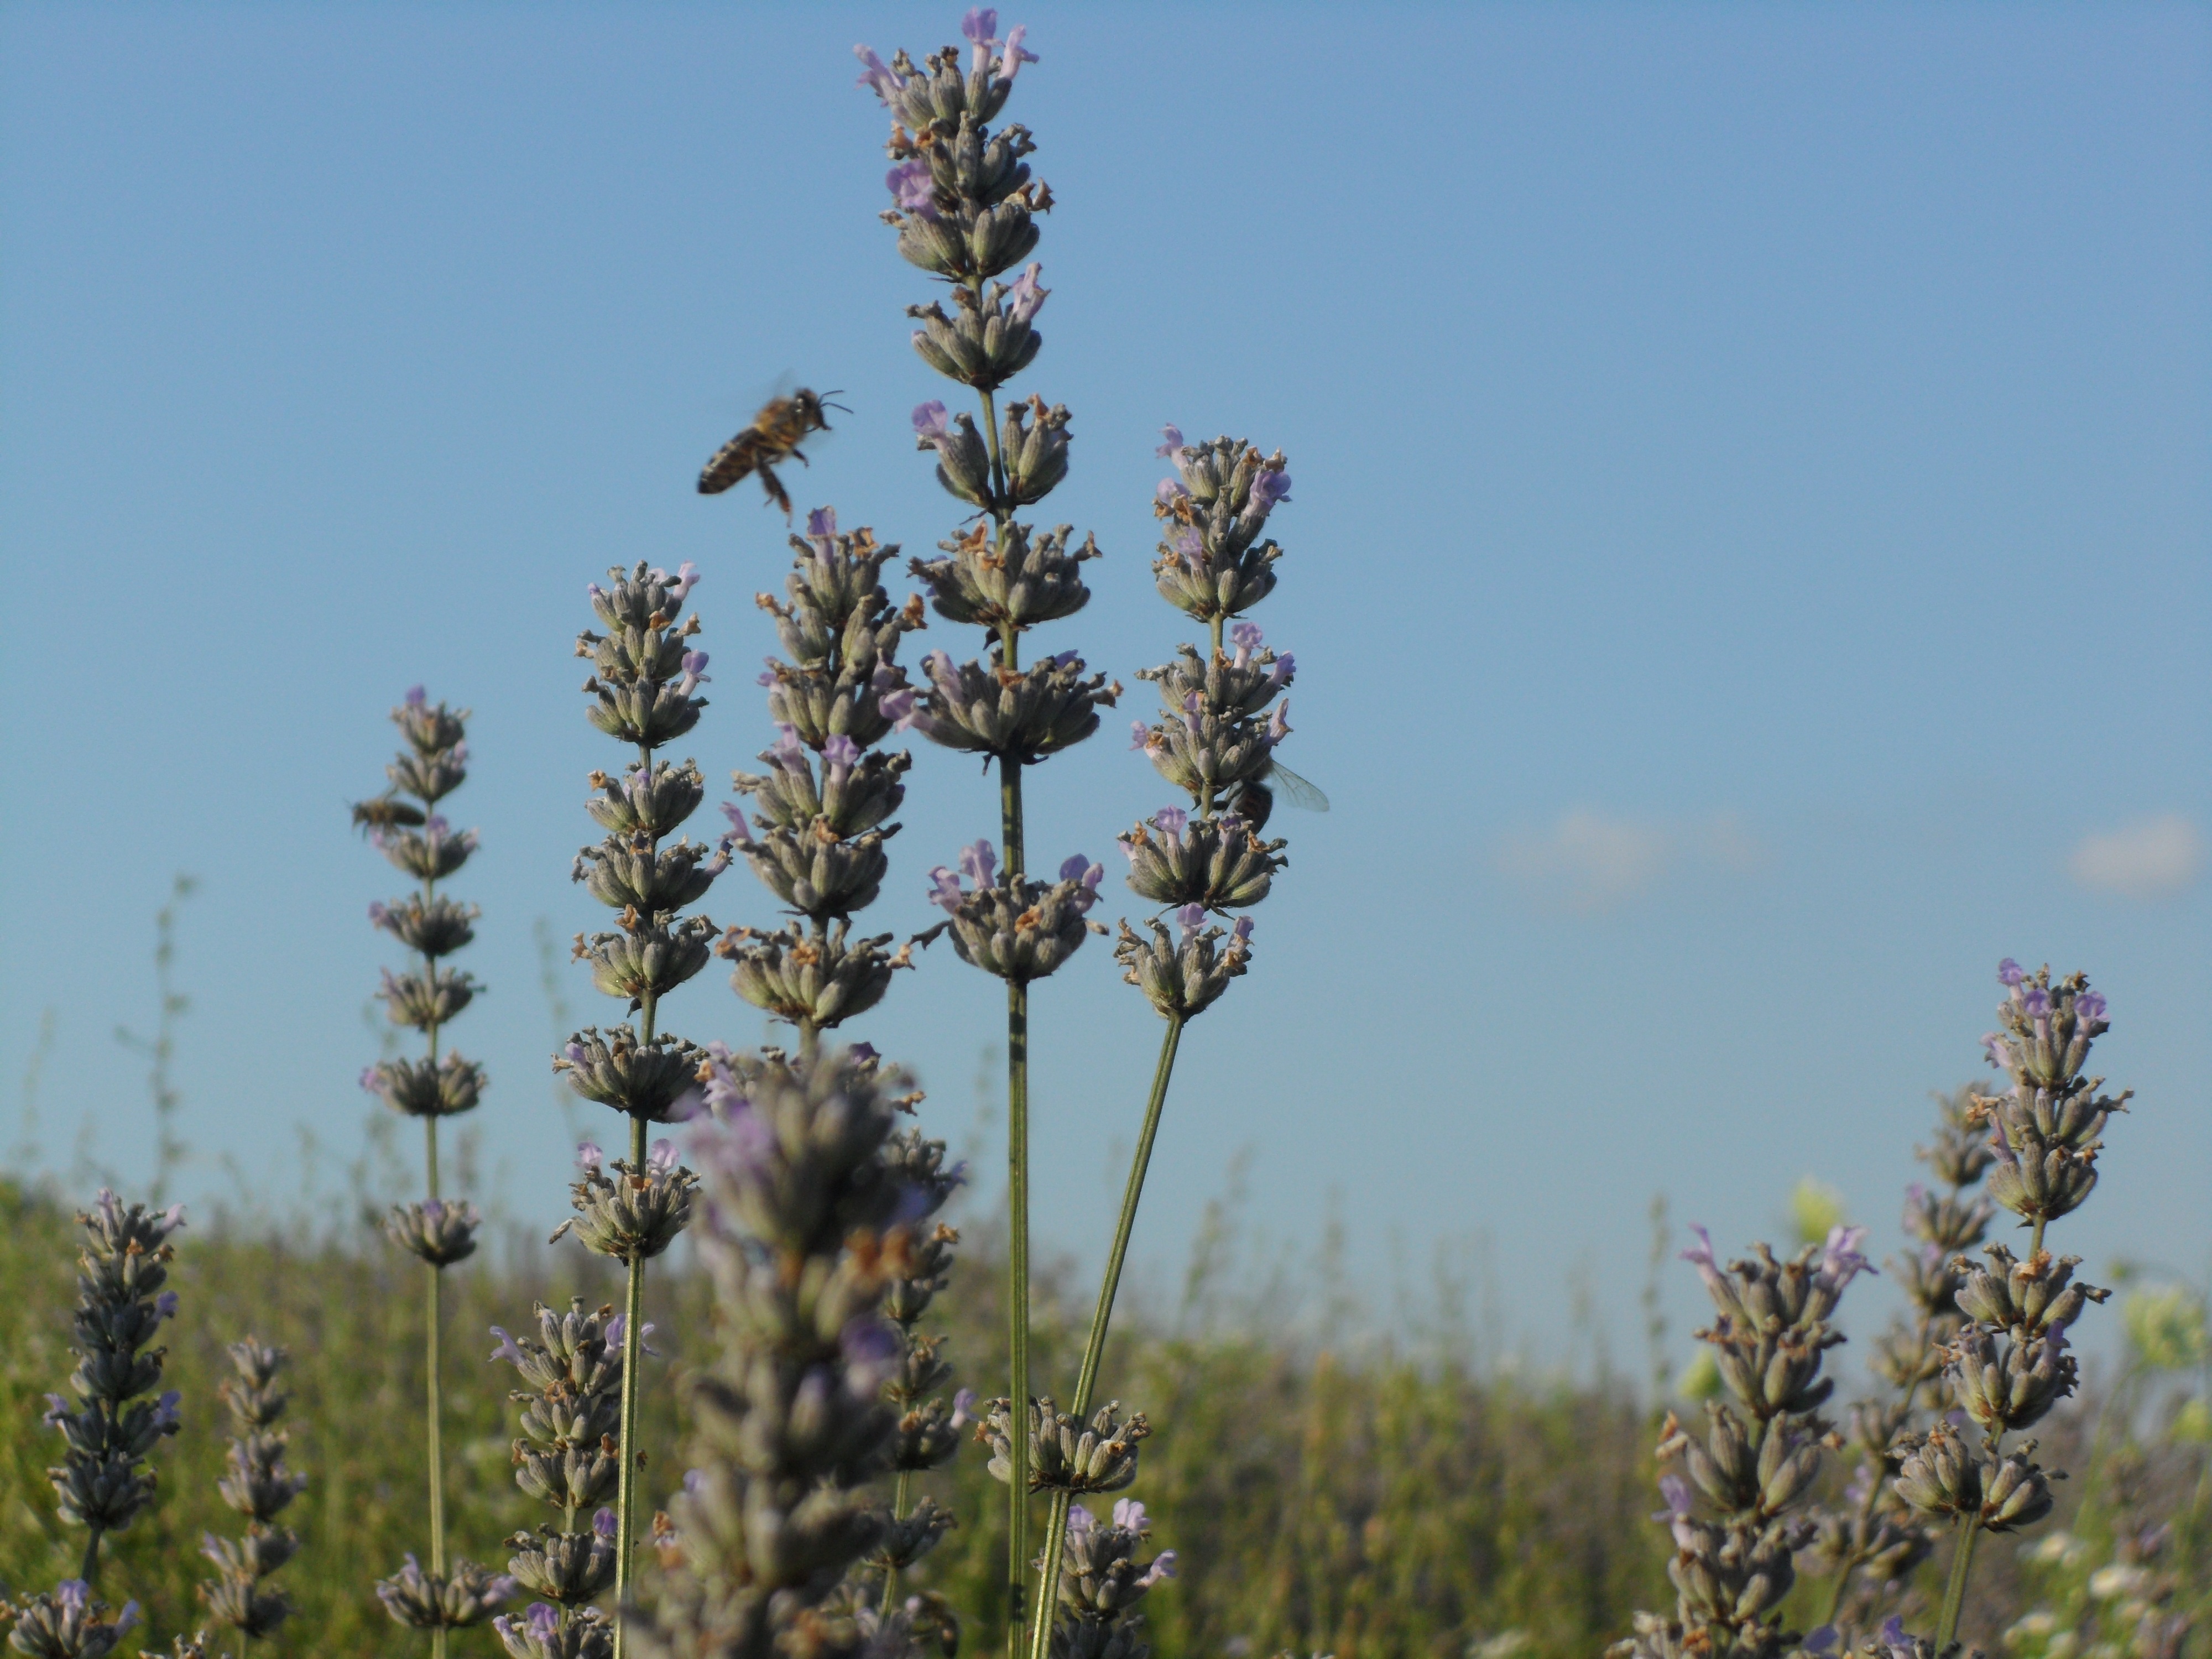
tree, blossom, plant, sun, prairie, flower, summer, produce, crop, botany, agriculture, flora, lavender, wildflower, shrub, flowering plant, verbascum, grass family, woody plant, land plant